Samuel Gorton

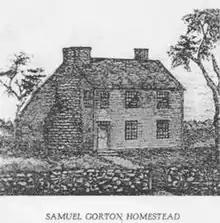
Gorton's house built after King Philip's War

The following are some of the activities for which he and his followers were imprisoned, whipped, put to hard labor, and banished, and had their cattle, food, and property confiscated: